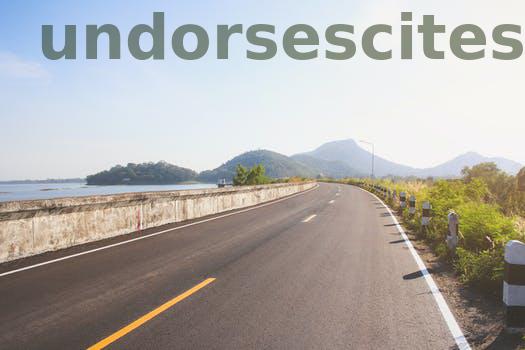
Label: Watermark